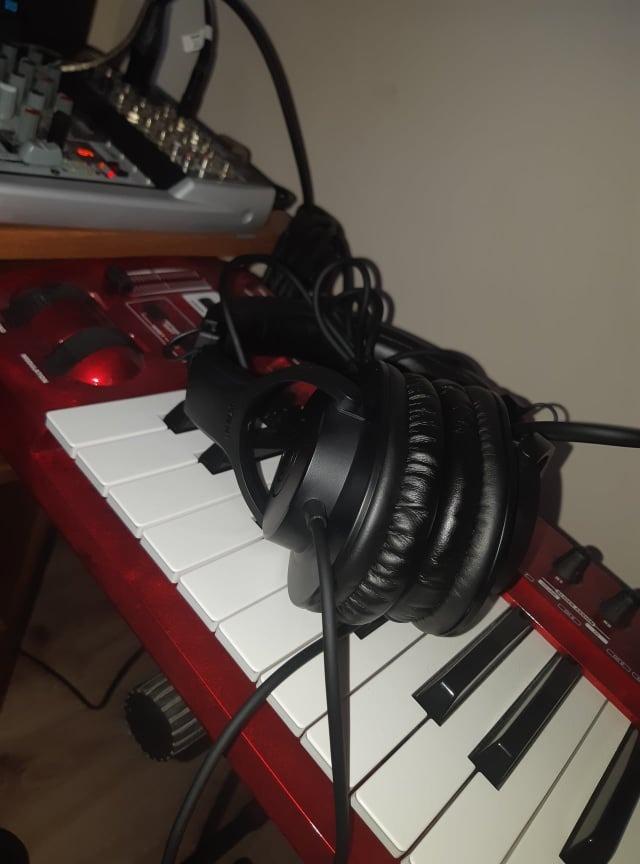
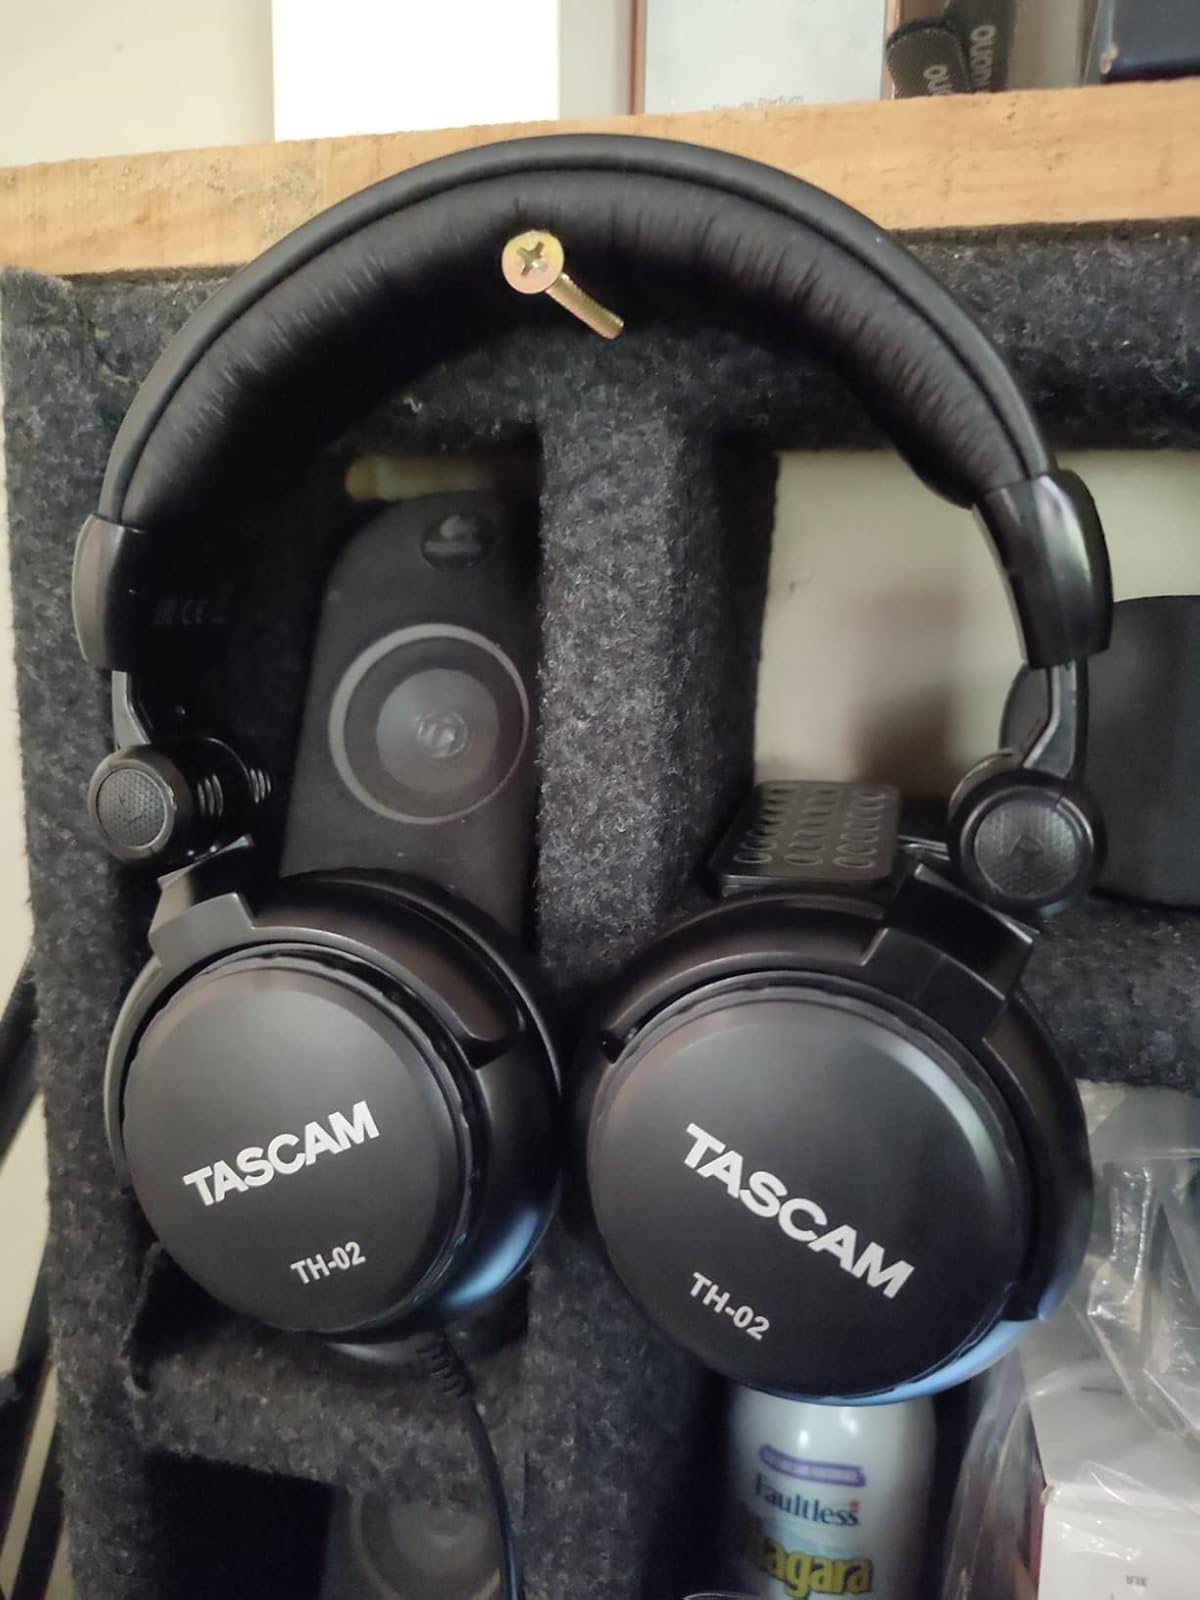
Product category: headphones
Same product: no